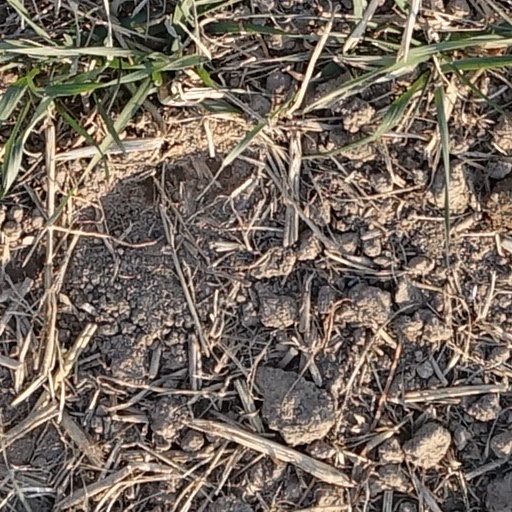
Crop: wheat